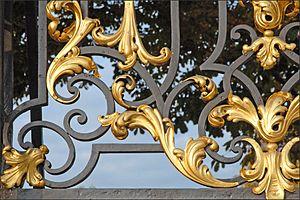
Hommage à Lamour est une œuvre de François Morellet réalisée en 2001 et installée de manière permanente au Musée des Beaux-Arts de Nancy.